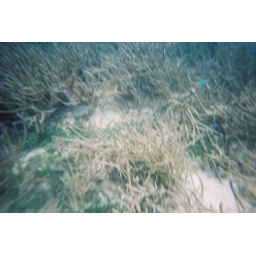
blue fish in coral